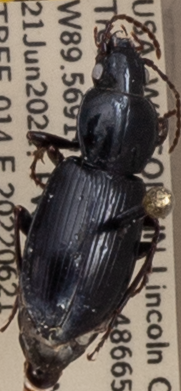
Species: Pterostichus mutus
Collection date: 2022-06-21
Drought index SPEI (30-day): -1.216
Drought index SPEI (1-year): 0.232
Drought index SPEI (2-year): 0.274